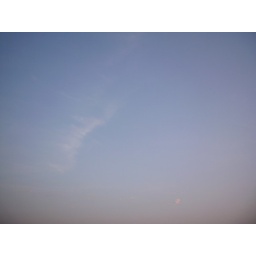
I've spotted that little pinky cloud around there